Sakurajima Line

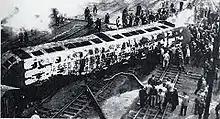
Disaster at Ajikawaguchi, 1940

One train features USJ wrap advertising for Super Nintendo World (since 2021)